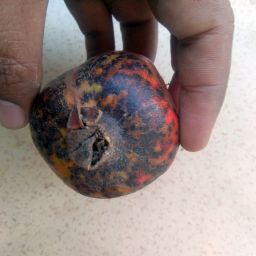
Fruit: Pomegranate
Quality: Bad